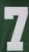
Number: 7